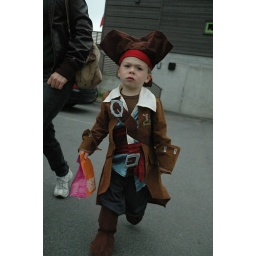
A bellyful of sweets in the paper bag in his hand!